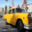
Label: automobile